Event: Nepal Earthquake
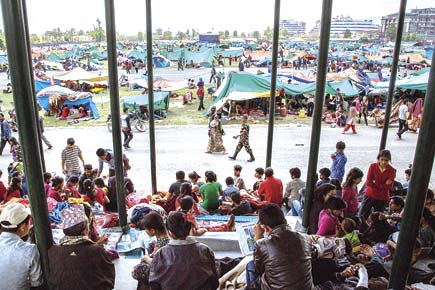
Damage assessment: no_damage